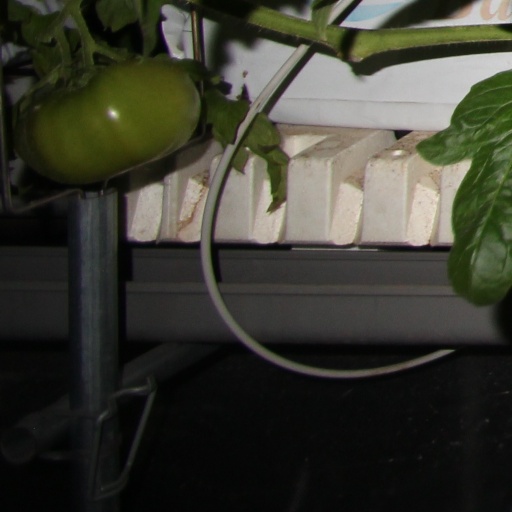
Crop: tomato